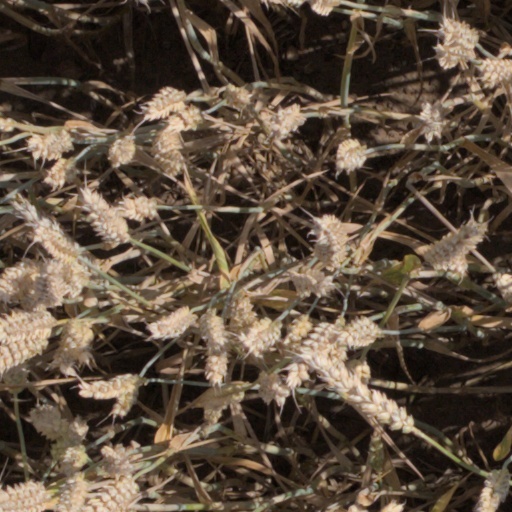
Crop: wheat